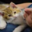
Label: cat